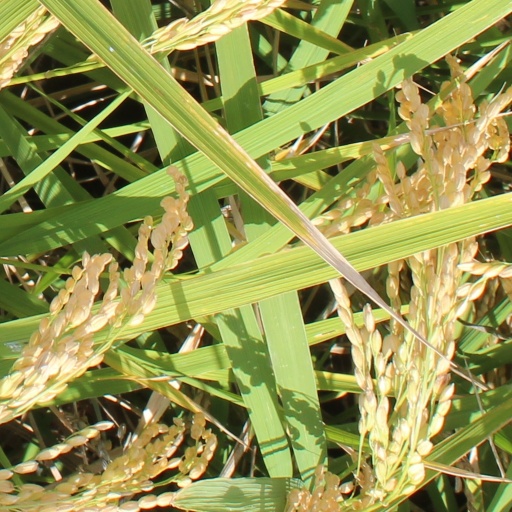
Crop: rice